Describe the emotion expressed in this image:  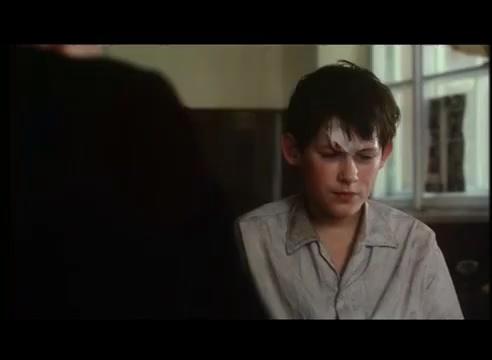
This person displays Pain, valence and arousal with low intensity.